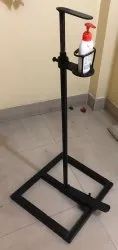
Label: Hand_Sanitizer_Dispenser